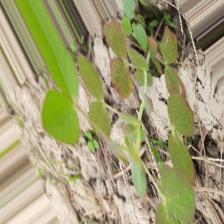
Label: Lentil Rust